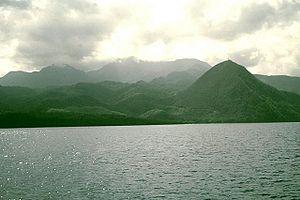
Le morne Diablotins est un volcan de la Dominique, point culminant du pays avec 1 447 mètres d'altitude. C'est le deuxième plus haut sommet des Petites Antilles après la Soufrière en Guadeloupe. Le Morne Diablotins est situé dans le nord de l'île, à environ 20 kilomètres au nord de la capitale, Roseau et à 10 kilomètres au sud-est de Portsmouth. Le volcan est situé dans le parc national Morne Diablotins.
Cet article recense les sites inscrits au patrimoine mondial en Dominique.